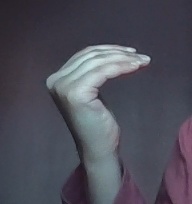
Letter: haa